Mike Weir

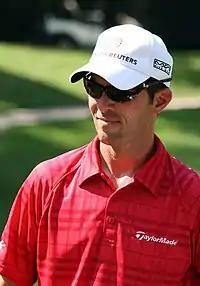
Weir in 2010

Michael Richard Weir, (born May 12, 1970) is a Canadian professional golfer. He currently plays on the PGA Tour Champions. He spent over 110 weeks in the top-10 of the Official World Golf Ranking between 2001 and 2005. He plays golf left-handed and is best known for winning the Masters Tournament in 2003, making him the only Canadian man to ever win a major championship.